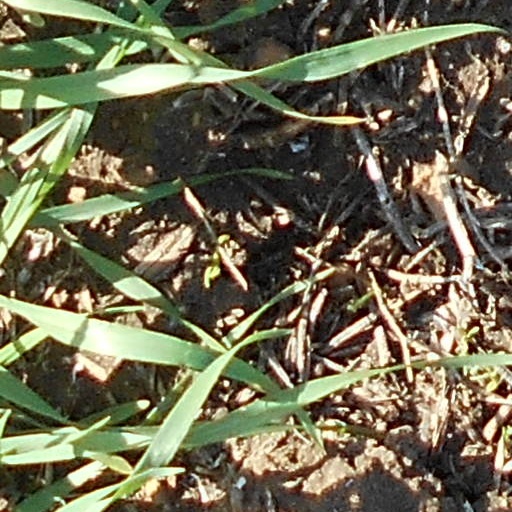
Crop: wheat